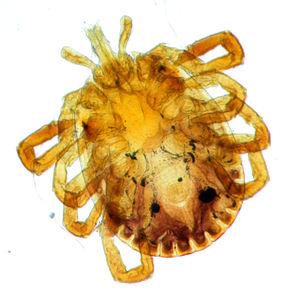
Amblyomma est un genre de tiques de la famille des Ixodidae, les « tiques dures ».